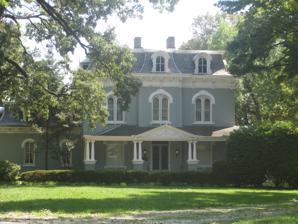
Building: Pettengill–Morron House
Country: United States of America
Year built: 1868
Historic house in Illinois, United States United States historic place Pettengill–Morron House U.S. National Register of Historic Places City of Peoria Local Historic Landmark Show map of Peoria County, Illinois Show map of Illinois Show map of the United States Interactive map showing the location of Pettengill-Morron House Location 1212 W. Moss Ave. Peoria , Peoria County, Illinois Coordinates 40°41′40″N 89°36′44″W / 40.69444°N 89.61222°W / 40.69444; -89.61222 Area less than one acre Built 1868 Architect Charles Ulricson Architectural style Second Empire NRHP reference No. 76000724 Added to NRHP April 2, 1976 The Pettengill–Morron House , or simply Morron House , is a historic mansion located in the  city of Peoria, Illinois , United States. This Second Empire style home is located in the local historic Moss-High District. The property was added to the National Register of Historic Places and is a City of Peoria Local Historic Landmark. It currently operates as a museum by the Peoria Historical Society. History The house was originally built in 1868 for Moses Pettengill, a hardware store owner who came to Peoria from New Hampshire in 1833. When Pettengill arrived in Peoria, there were 150 people, 30 log cabins , and three frame houses. Pettengill and his wife Lucy originally made their home on the site of the present-day Peoria Civic Center from 1836 to 1862. The original house on the site, an 1862 construction that was built for $5,000, was destroyed by fire on December 13, 1865. A new brick building was constructed in 1868 in the Second Empire style for the cost of $12,000. A colonial revival porch and porte-cochere were added in 1900. Its original address was 464 Moss Avenue before Peoria's address renumbering in the 1950s. The last resident was Miss Jean Morron, who lived there from 1953 until she died in 1966; the Peoria Historical Society acquired the house in 1967. Legacy The house was listed on the U.S. National Register of Historic Places on April 2, 1976. The home is also listed as a contributing member to the West Bluff Historic District , which was added to the National Register in December 1976. It was added to the City of Peoria Local Historic Landmark list in December 2021. The house received a grant from Landmarks Illinois in 2020 to fund repairs. The Peoria Historical Society operates this house and the Judge Flanagan Residence as historic house museums . The Pettengill Collection of artifacts was donated by Moses Pettengill's relative, Daisy Peirce Hale. The collection includes paintings that were restored and hung in the museum, Blanchard Pettengill's diary of growing up on the Moss Avenue property, and other family history records. Notes